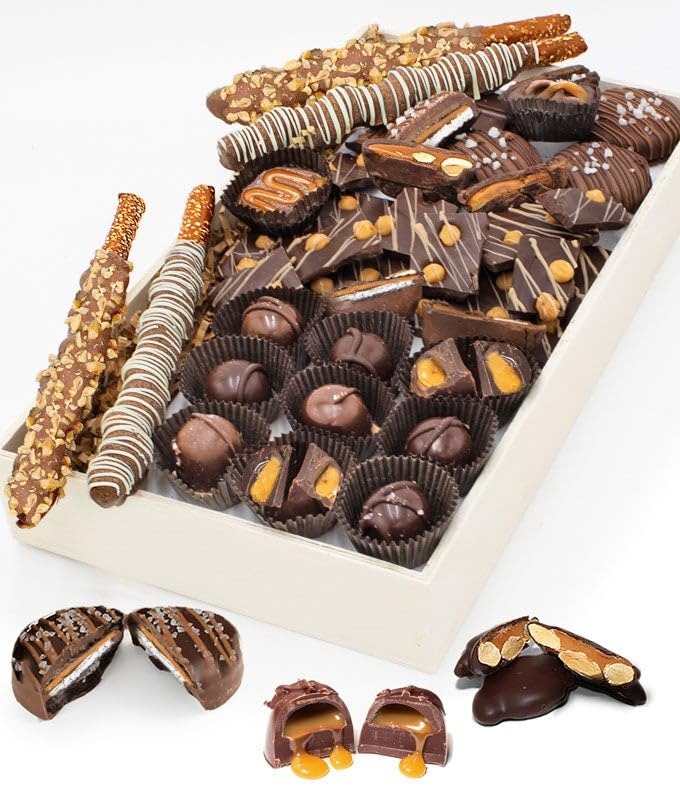
Item Name: From You Flowers - Chocolate Covered Caramel Treats for Birthday, Anniversary, Get Well, Congratulations, Thank You, All Occasions
Bullet Point 1: Includes: 9 Caramel Filled Belgian Chocolates, 4 Caramel Sea Salt Belgian Chocolate Covered Oreos, 4 Caramel Wrapped Belgian Chocolate Dipped Pretzel Rods, 2 Belgian Chocolate Caramel Nut Clusters, 2 Belgian Milk Chocolate Caramel Pretzel Mini Cups, 3oz. Belgian Dark Chocolate with Caramel Cups
Bullet Point 2: For maximum freshness, all orders are delivered directly to your recipient's doorstep. Arrival date can be confirmed during checkout.
Bullet Point 3: Hand crafted by artisans in a small batch kitchen so each product is similar but not identical. Packaged in an elegant gift box.
Bullet Point 4: Allergen Alert. Product may contain egg, milk, soy, wheat, peanuts, tree nuts and coconut. We recommend that those with food related allergies take the necessary precautions.
Bullet Point 5: To include a personalized message, check the box labeled 'This is a gift' in your cart or at checkout.
Product Description: Send this mouthwatering gift basket full of chocolate covered caramel delicacies. Salty and sweet, and rich in taste, this indulgent tray or treats is the perfect gift to someone who loves their sweets. ALLERGEN ALERT: Product contains egg, milk, soy, wheat, peanuts, tree nuts and coconut. We recommend that those with food related allergies take the necessary precautions. Includes: &bull; 9 Caramel Filled Belgian Chocolates &bull; 4 Caramel Sea Salt Belgian Chocolate Covered Oreos &bull; 4 Caramel Wrapped Belgian Chocolate Dipped Pretzel Rods &bull; 2 Belgian Chocolate Caramel Nut Clusters &bull; 2 Belgian Milk Chocolate Caramel Pretzel Mini Cups &bull; 3oz. Belgian Dark Chocolate with Caramel Cups &bull; Gift Box &bull; Personalized Card Message
Value: 1.0
Unit: Count

Price: 94.97